David Cameron

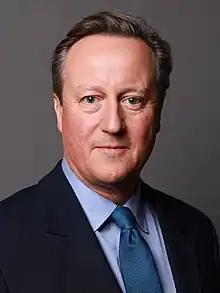
Official portrait, 2023

David William Donald Cameron, Baron Cameron of Chipping Norton (born 9 October 1966) is a British politician who served as Prime Minister of the United Kingdom from 2010 to 2016. Until 2015, he led the first coalition government in the UK since 1945 and resigned after a referendum supported the country's leaving the European Union. After his premiership, he served as Foreign Secretary in the government of prime minister Rishi Sunak from 2023 to 2024. Cameron was Leader of the Conservative Party from 2005 to 2016 and served as Leader of the Opposition from 2005 to 2010. He was Member of Parliament (MP) for Witney from 2001 to 2016, and has been a member of the House of Lords since November 2023. Cameron identifies as a one-nation conservative and has been associated with both economically liberal and socially liberal policies.